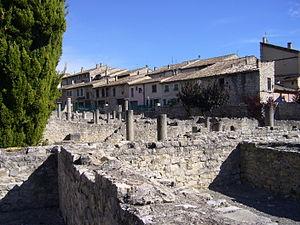
Roaix à cause de la graphie, mais en fait /roais/ provençal, est une commune française, située dans le département de Vaucluse en région Provence-Alpes-Côte d'Azur.
Vasio ou Vasio Vocontiorum est le nom gallo-romain de l'actuelle ville de Vaison-la-Romaine, une des deux capitales du peuple celte des Voconces au Iᵉʳ siècle av. J.-C.